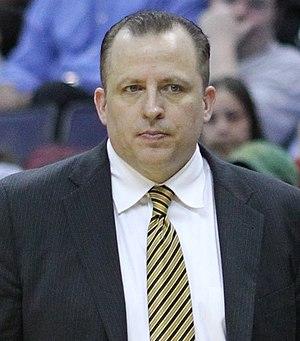
Le tableau suivant est un récapitulatif des différents entraîneurs des Bulls de Chicago, au fil des saisons.
Tom Thibodeau, né le 17 janvier 1958, est un entraîneur de basket-ball américain. Il occupe le poste d'entraîneur en chef de la franchise de la National Basketball Association des Knicks de New York depuis le 30 juillet 2020.